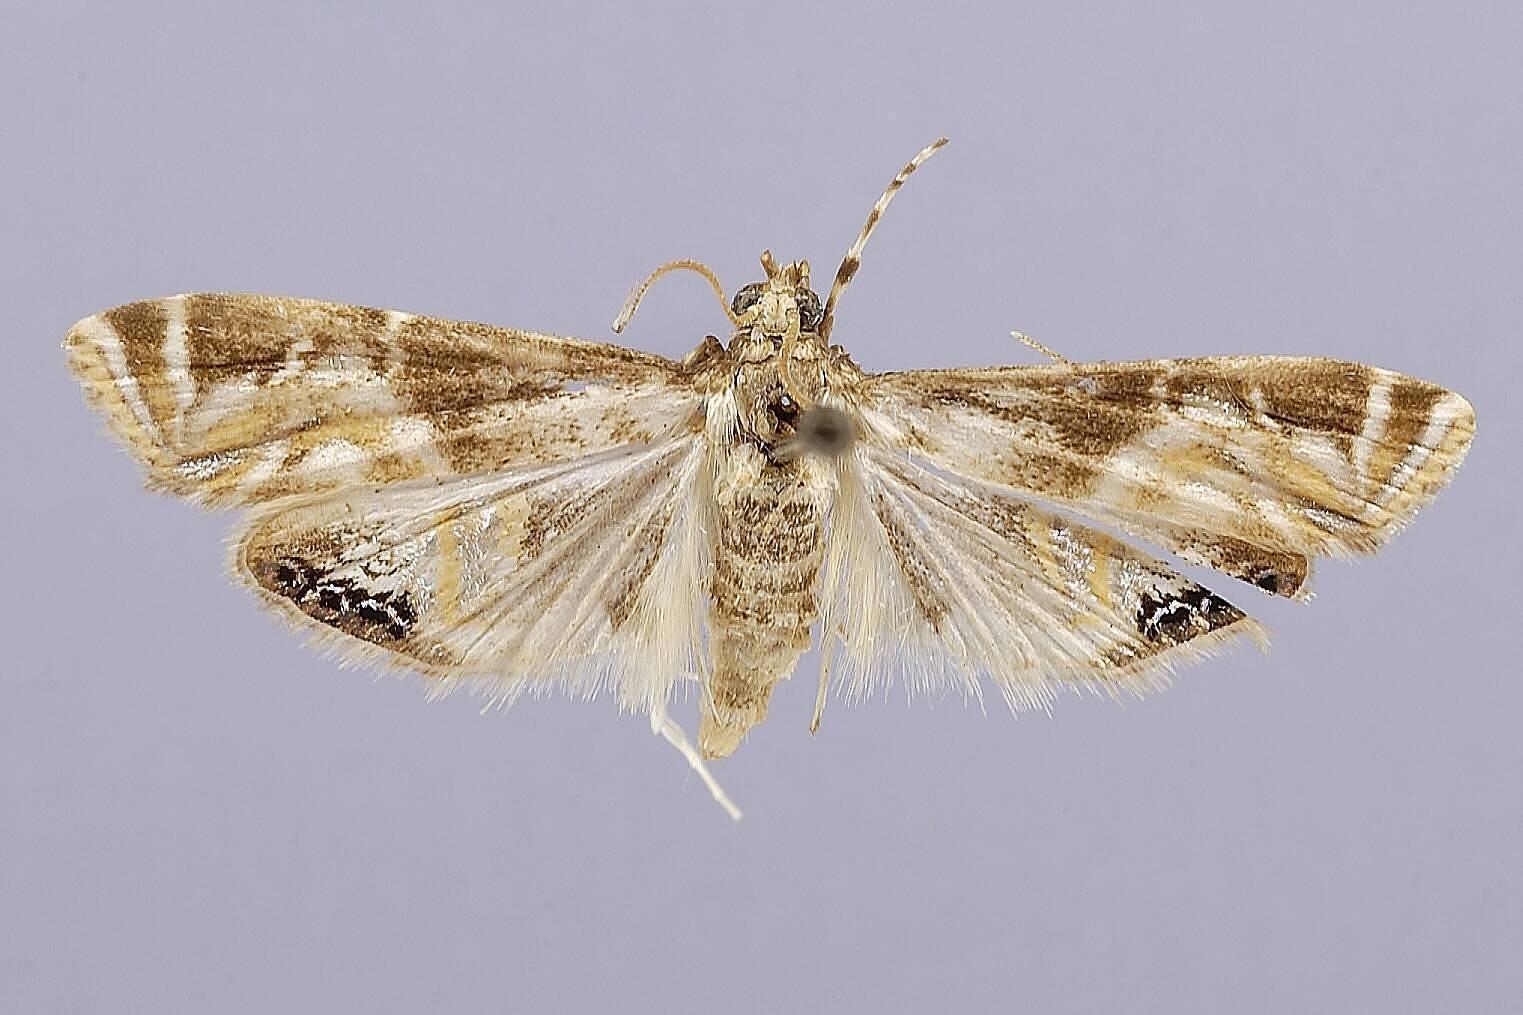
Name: Argyractis zamoralis
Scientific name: Argyractis zamoralis Schaus, 1924
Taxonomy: Animalia, Arthropoda, Insecta, Lepidoptera, Pyralidae
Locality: Zamora; Equateur, Zamora-Chinchipe, Ecuador